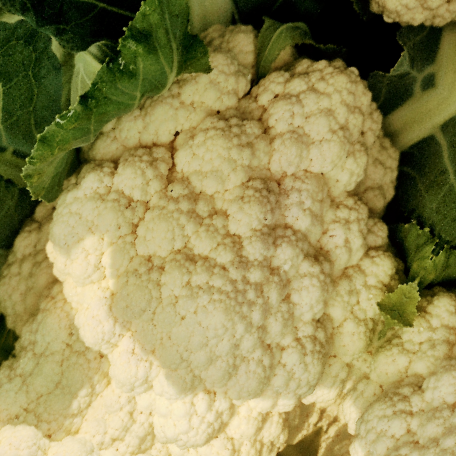
Label: Disease Free